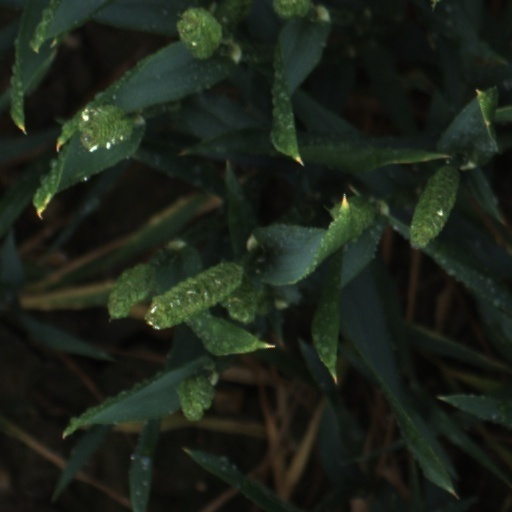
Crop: wheat